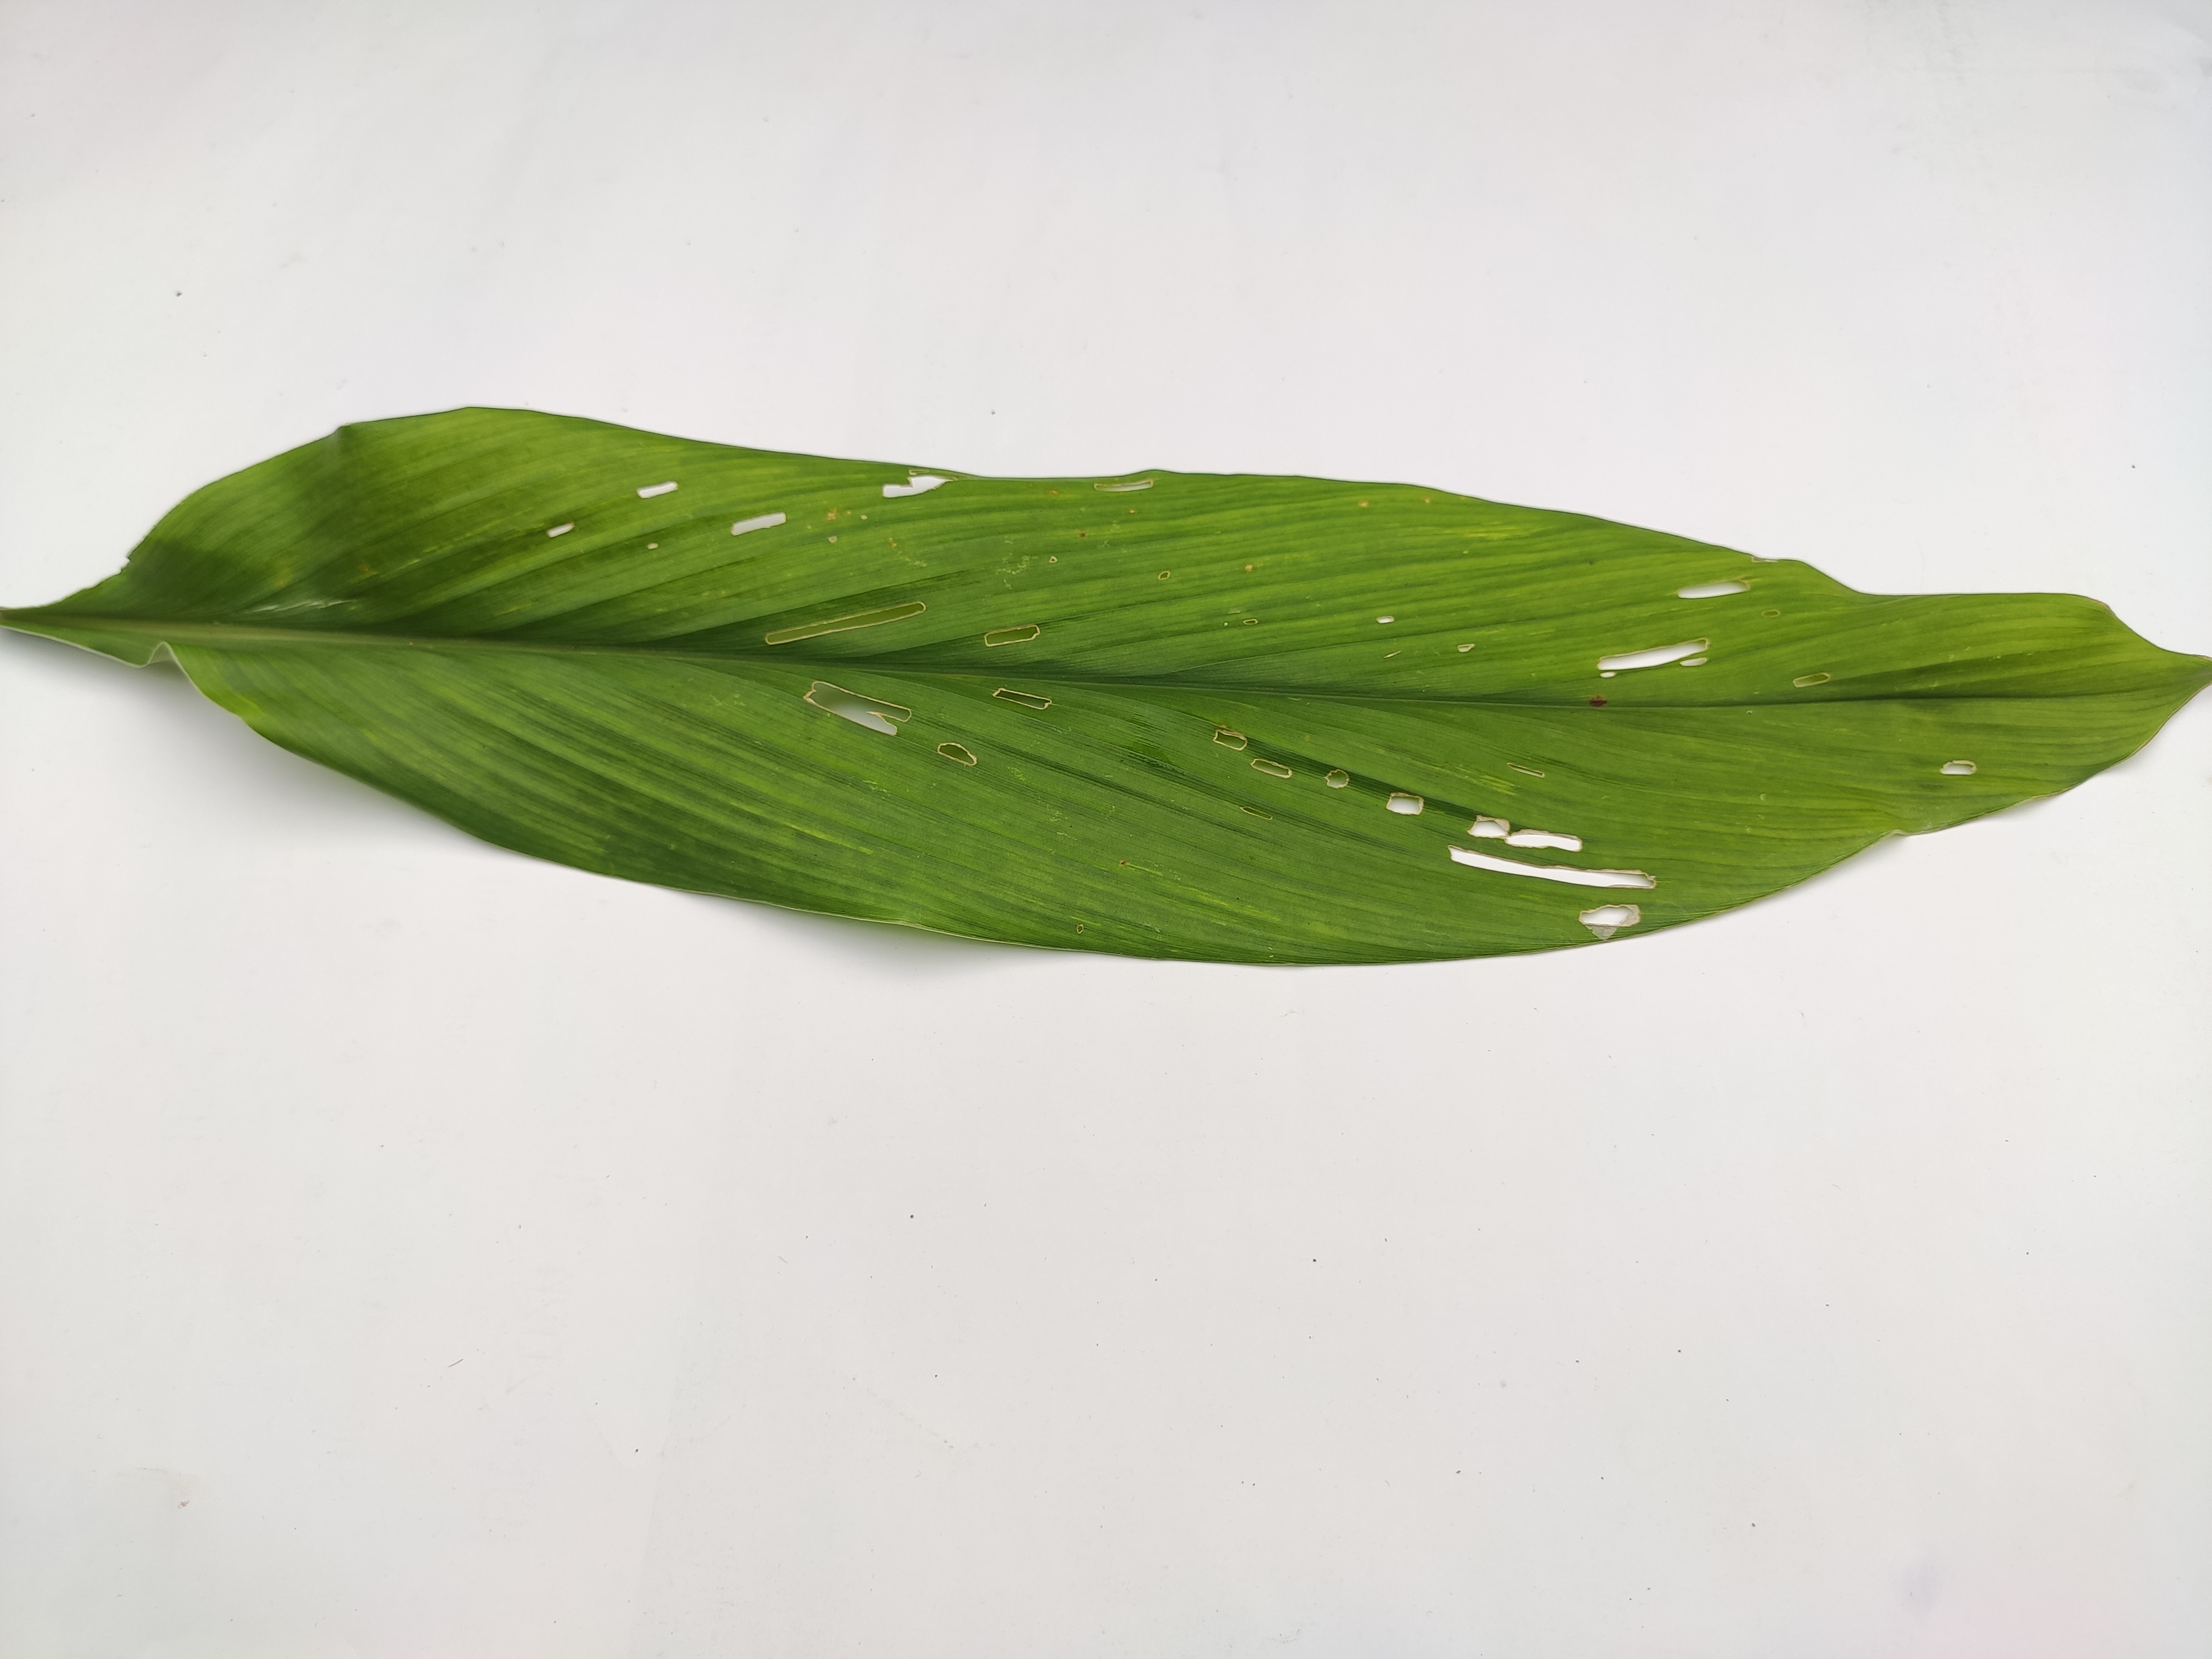
Label: Aphids_Disease